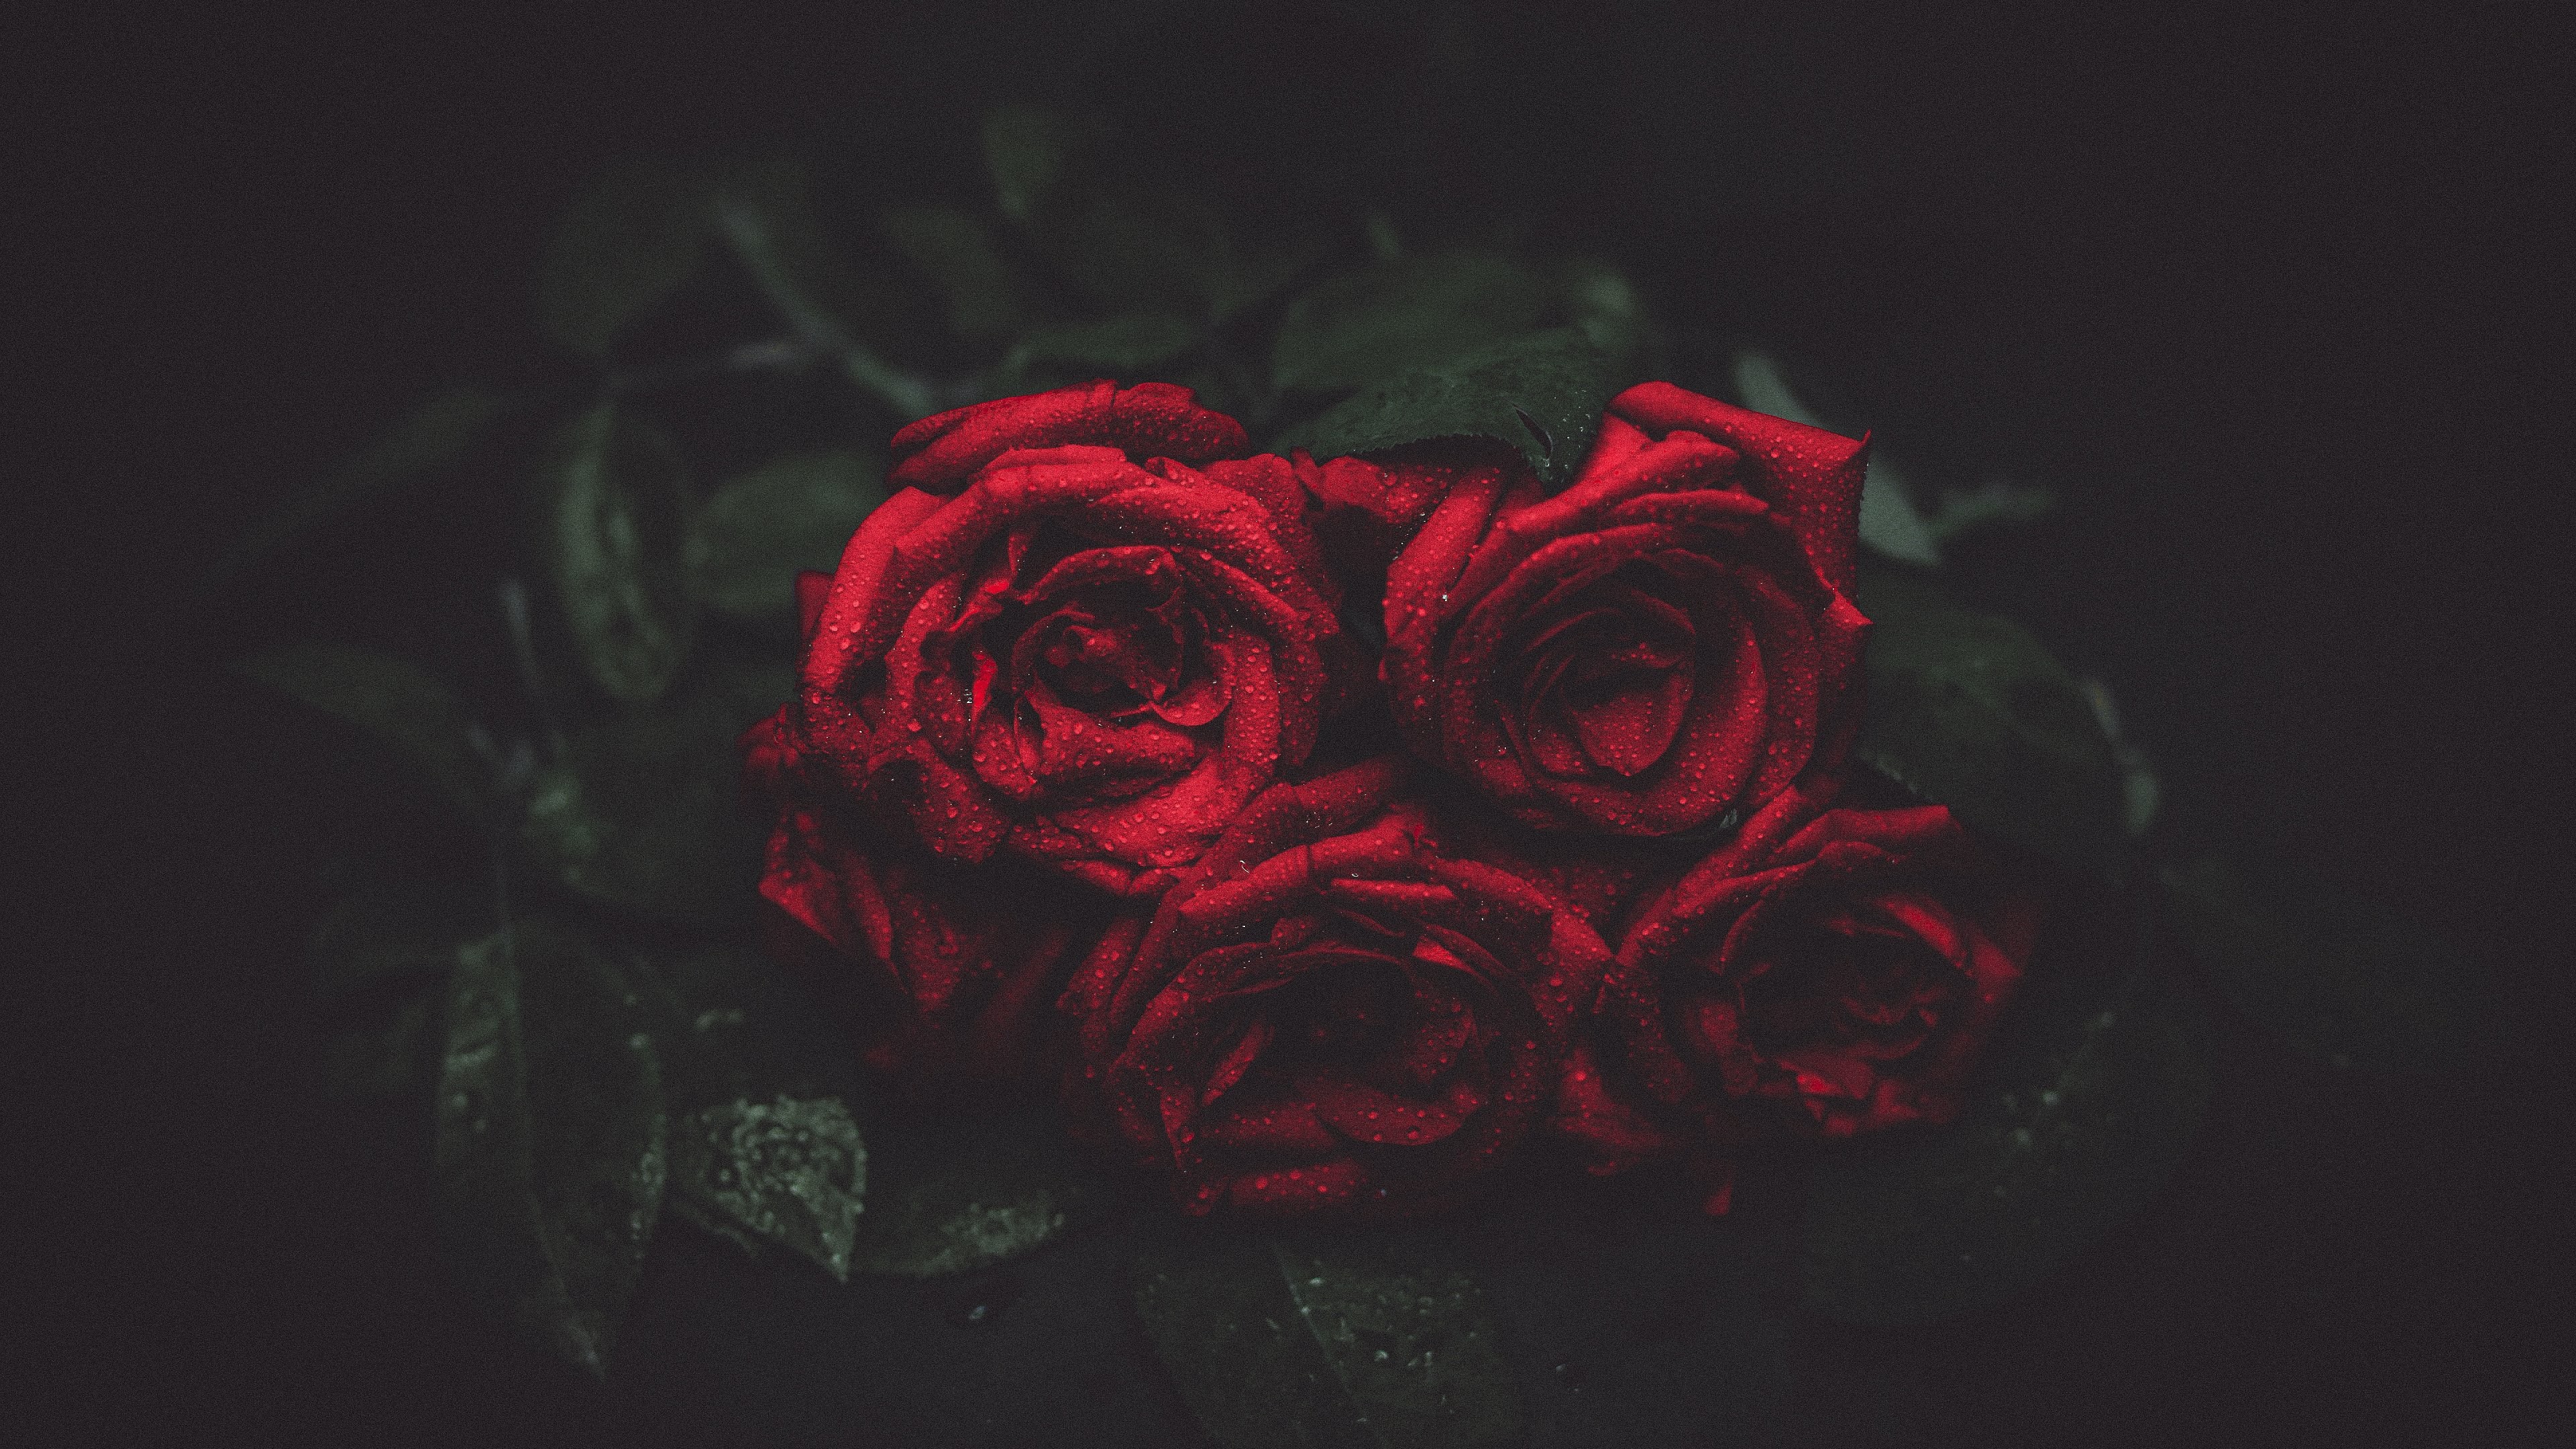
flower, garden roses, red, rose, black, still life photography, rose family, petal, plant, pink, rose order, darkness, still life, Hybrid tea rose, floribunda, photography, flowering plant, cut flowers, carmine, camellia